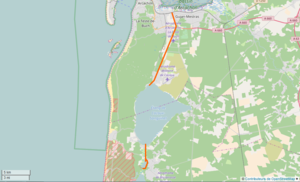
Canal des Landes (tracé) This map was created from OpenStreetMap project data, collected by the community. This map may be incomplete, and may contain errors. Don't rely solely on it for navigation.
Le canal des Landes ou canal de Cazaux est un cours d'eau artificiel de 20 km de longueur, qui relie le lac de Cazaux et le lac de Parentis au bassin d'Arcachon. Creusé en 1838 par la Compagnie d'Exploitation et de Colonisation des Landes, il traverse les communes de La Teste de Buch et Gujan-Mestras. À l'heure actuelle, il n'est plus entretenu que sur les quatre derniers kilomètres avant le bassin d'Arcachon, où un parcours de santé rend l'accès possible aux berges.